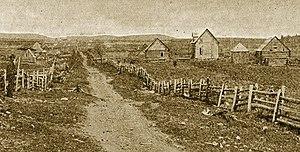
Saint-Alexis-de-Matapédia, vers 1895
Saint-Alexis-de-Matapédia est une municipalité du Québec située dans la MRC d'Avignon en Gaspésie–Îles-de-la-Madeleine.